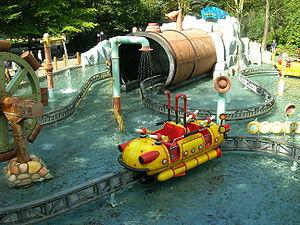
Le Splash Battle est un type d'attraction aquatique appelée également Interactive Boat Ride et qui signifie Bataille aquatique est une sorte de croisière scénique interactive.
Hong Kong Disneyland